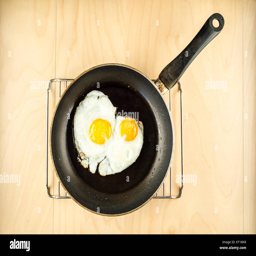
fried eggs on the black pan , simple top view